British Iron Age

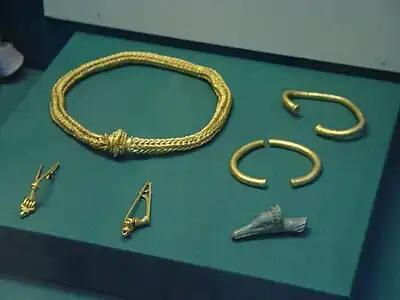

Overall, the traditional view is that religion was practiced in natural settings in the open air. Gildas mentions "those diabolical idols of my country, which almost surpassed in number those of Egypt, and of which we still see some mouldering away within or without the deserted temples, with stiff and deformed features as was customary". Sites such as at Hayling Island, in Hampshire, and the one found during construction work at Heathrow Airport are interpreted as purpose-built shrines. The Hayling Island example was a circular wooden building set within a rectangular precinct and was rebuilt in stone as a Romano-British temple in the 1st century AD to the same plan. The Heathrow temple was a small cella surrounded by a ring of postholes thought to have formed an ambulatory, which is very similar to Romano-Celtic temples found elsewhere in Europe. A rectangular structure at Danebury and a sequence of six-poster structures overlooking calf burials and culminating in a trench-founded rectangular structure at Cadbury Castle, Somerset, have been similarly interpreted. An example at Sigwells, overlooking Cadbury Castle, was associated with metalwork and whole and partial animal burials to its east. However, evidence of an open-air shrine was found at Hallaton, Leicestershire. Here, a collection of objects known as the Hallaton Treasure were buried in a ditch in the early 1st century AD. The only structural evidence was a wooden palisade built in the ditch.